Princeton University Chapel

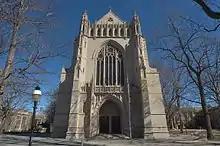
The exterior, seen from the west

The chapel is approximately the size of a small medieval English cathedral. Measured on the exterior, it is long, wide at its transepts, and high. These dimensions make it about the same size as Ripon Cathedral. The exterior is constructed largely from Pennsylvania sandstone, with Indiana limestone used for the trim.